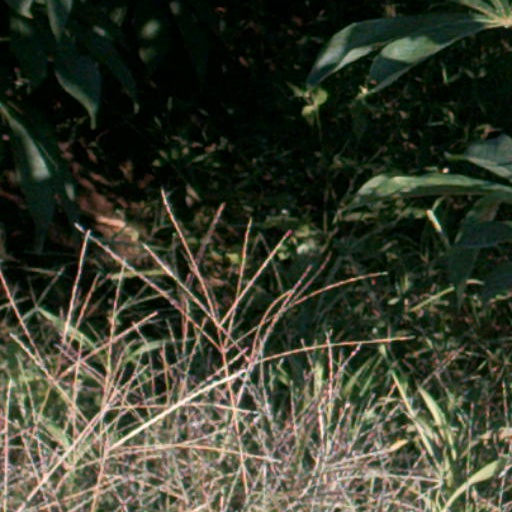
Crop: cassava